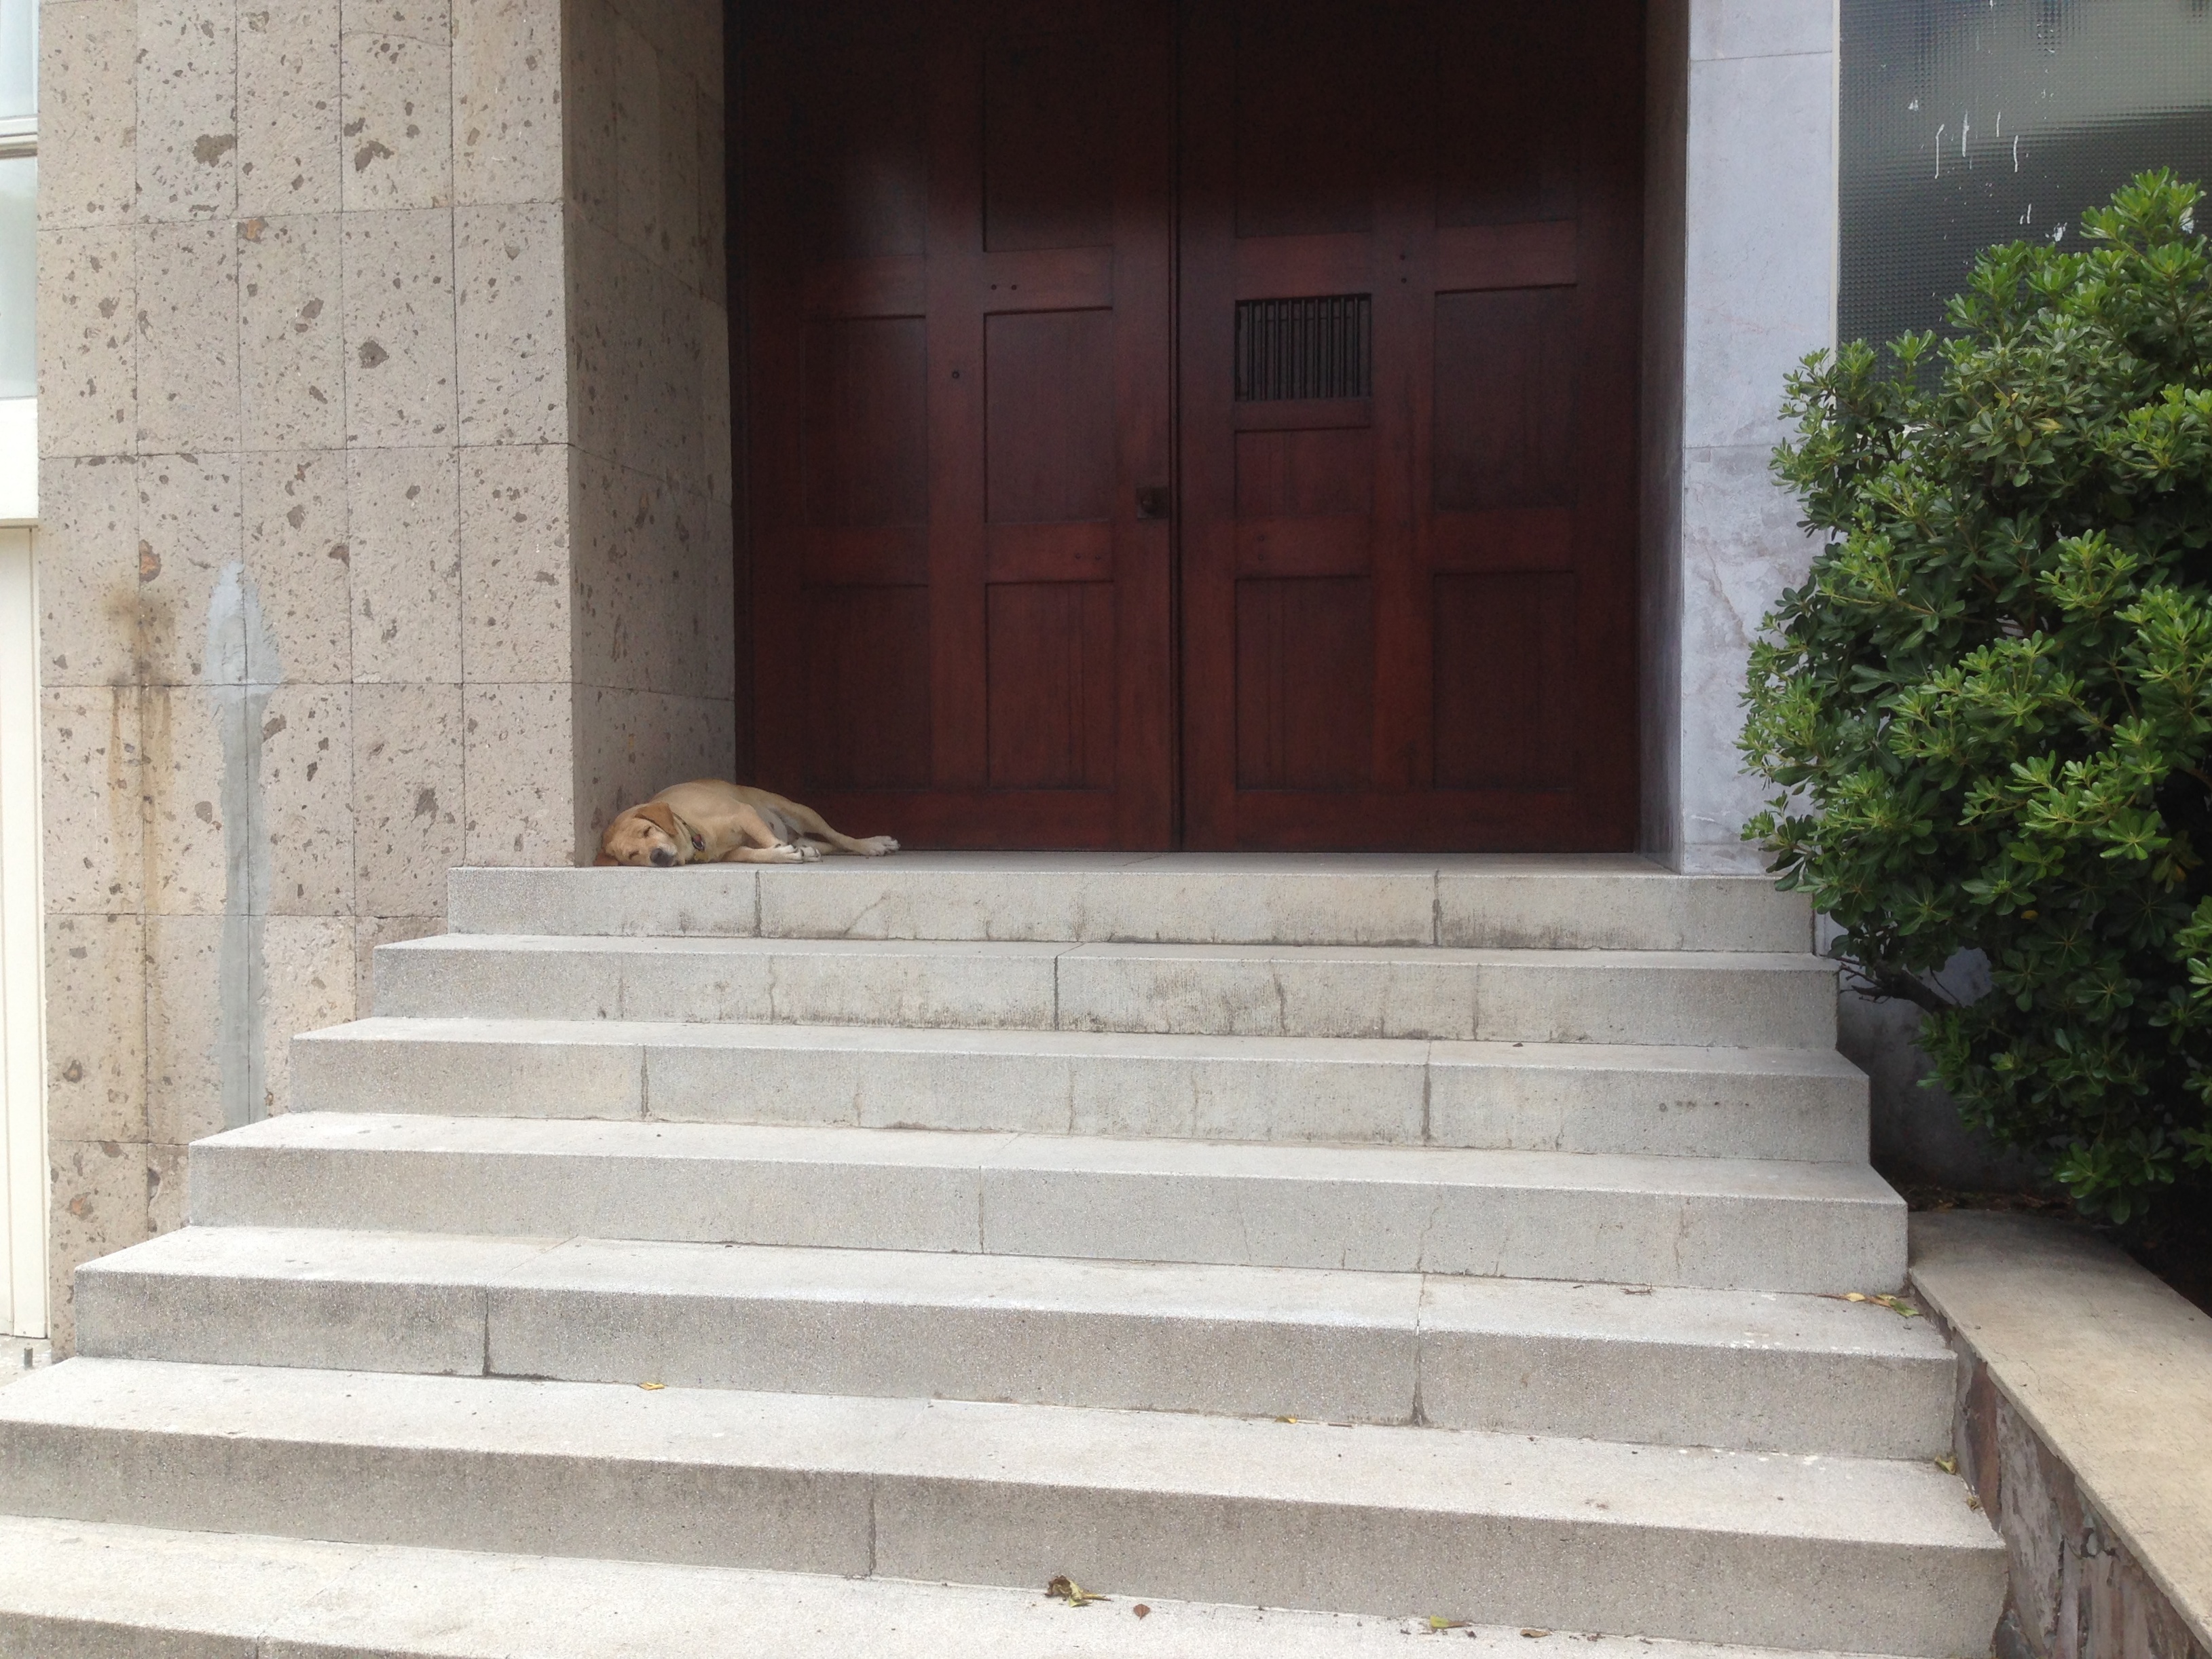
architecture, wood, house, floor, home, dog, wall, column, cat, facade, brick, door, interior design, stairs, flooring